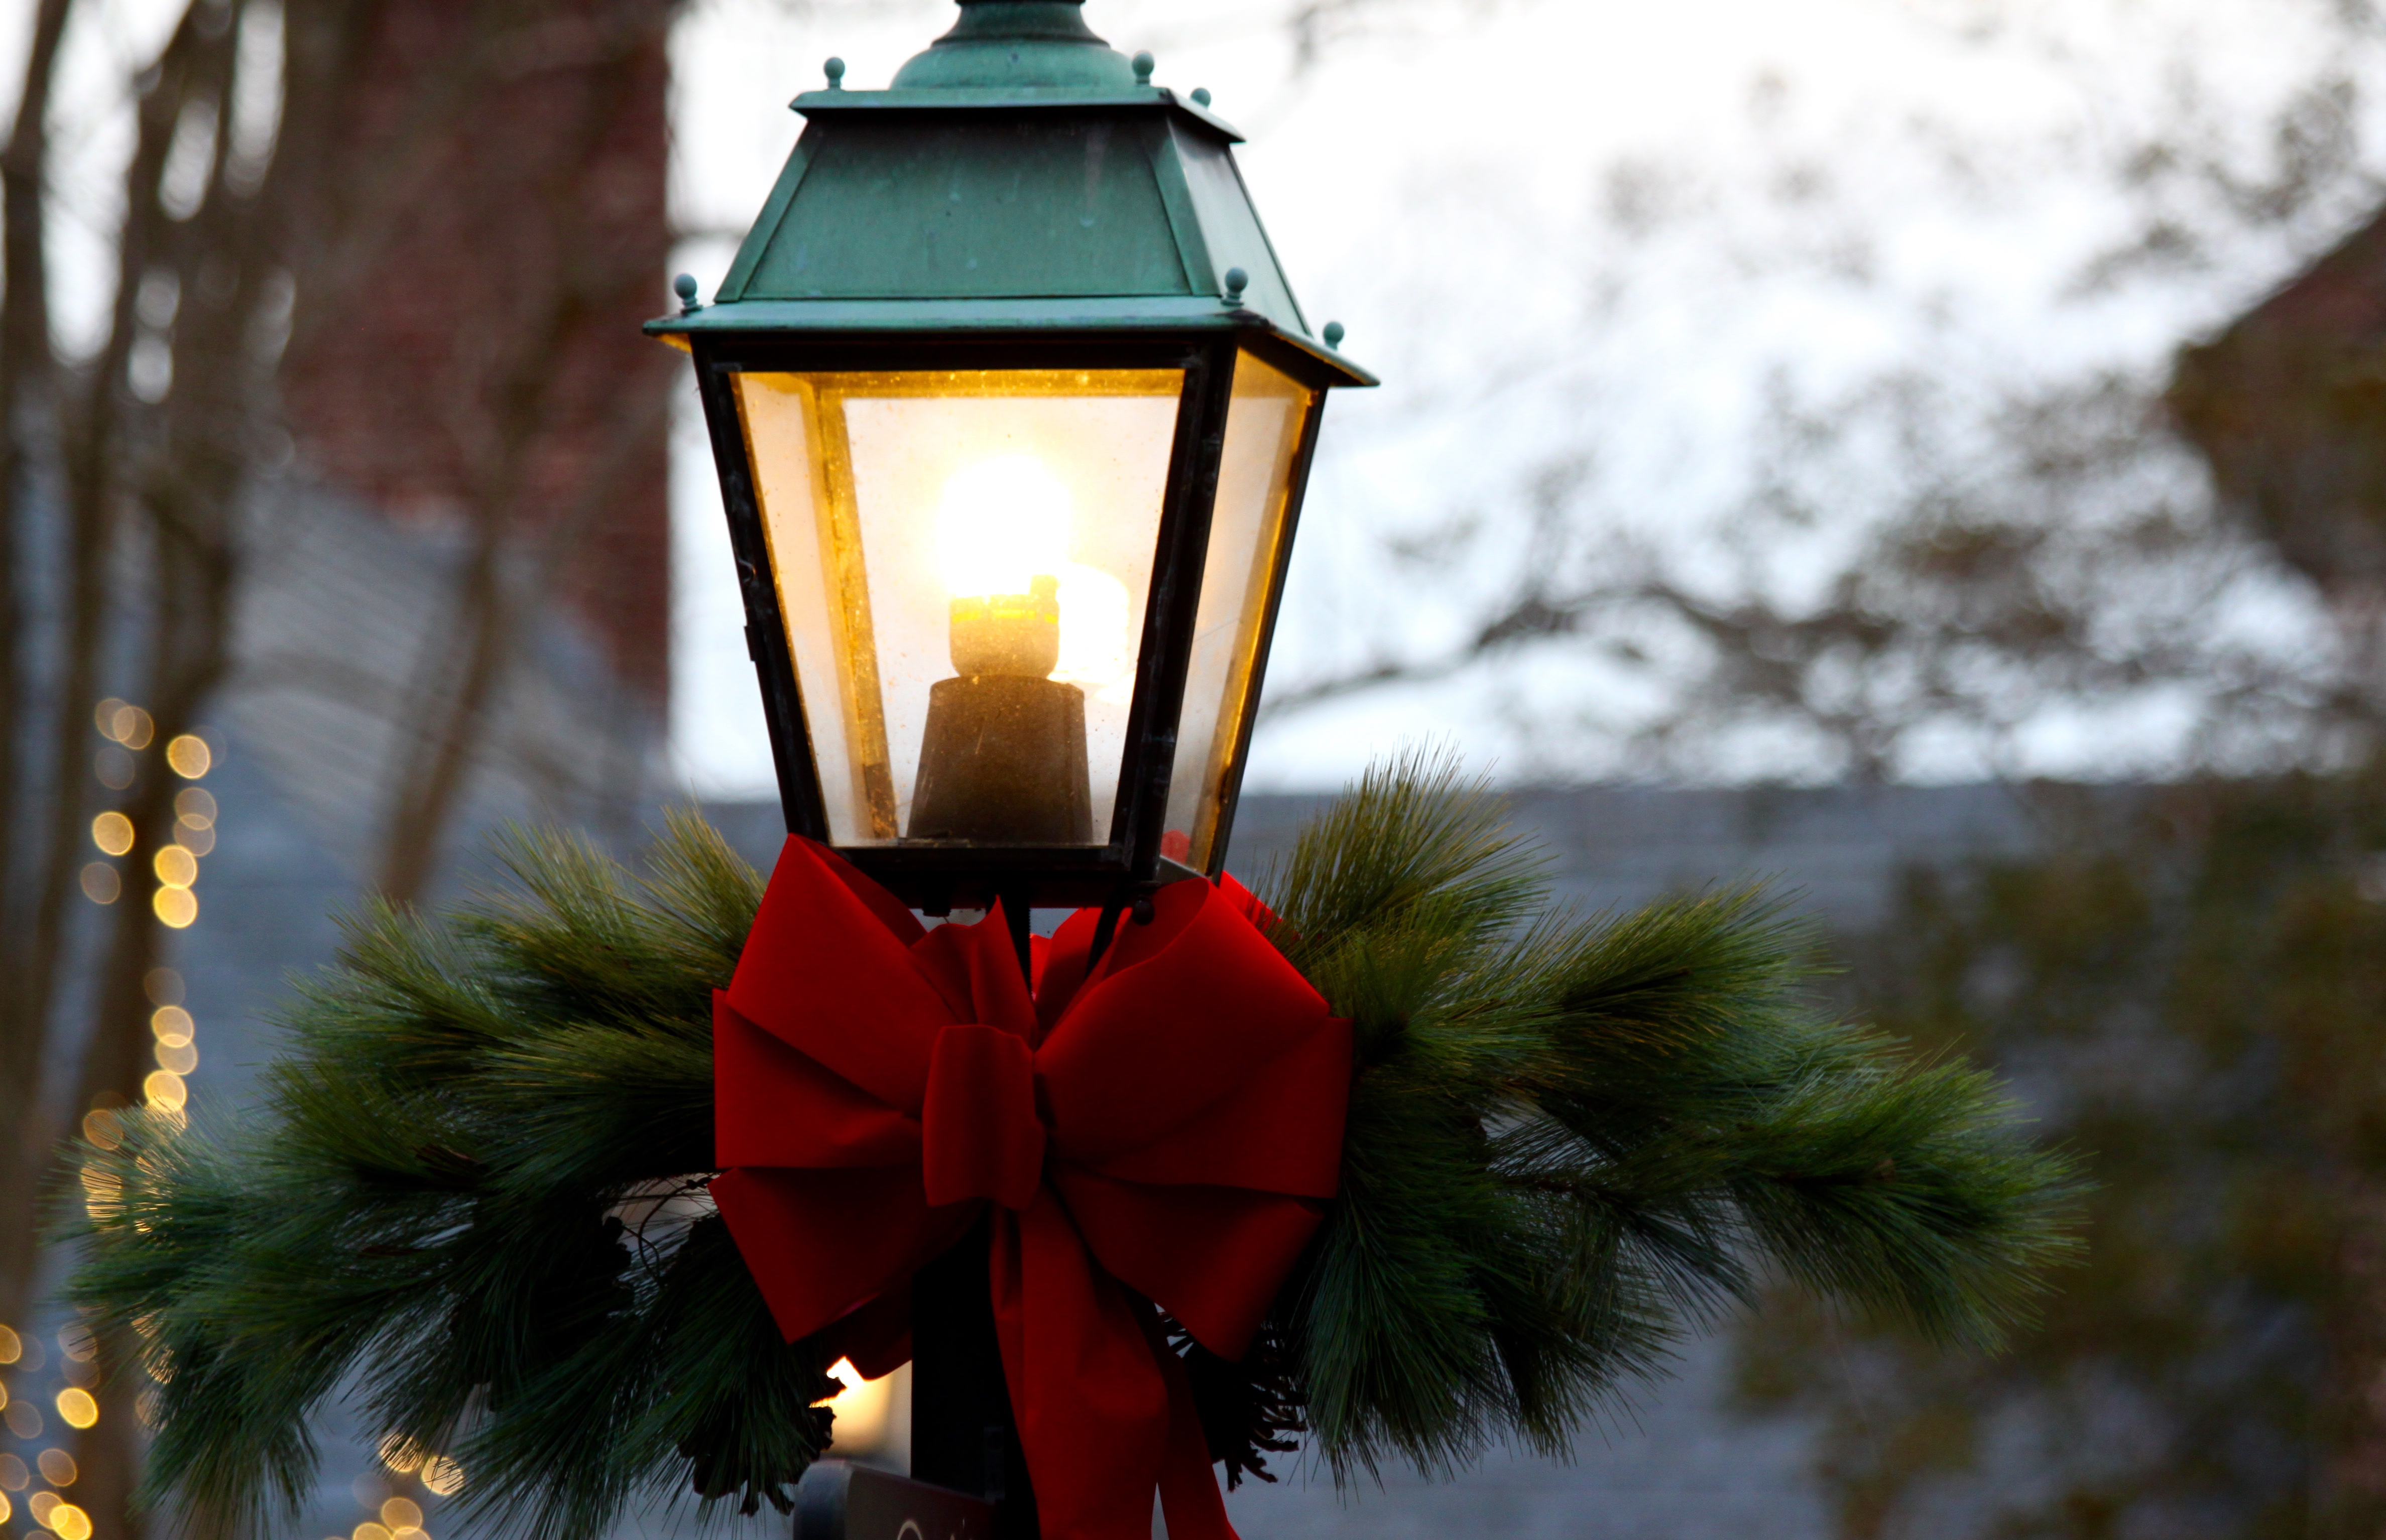
tree, light, flower, red, christmas, lighting, decor, christmas decoration